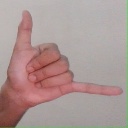
अक्षर: द